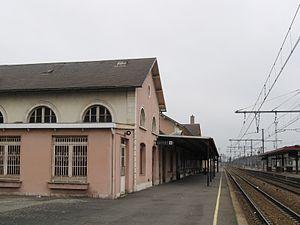
Gare de Montargis, Loiret, France
Cette page présente la liste des transports et des voies de communication du département français du Loiret.